Reichspost

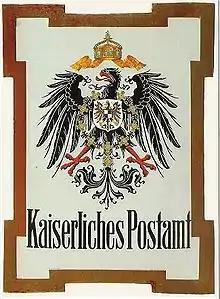
"Kaiserliches Postamt" sign,

Upon the outbreak of the Austro-Prussian War of 1866 and the break-up of the German Confederation in the Peace of Prague, the North German Confederation was established, instigated by the Prussian minister-president Otto von Bismarck. Originally a military alliance, it evolved to a federation with the issuing of a constitution with effect from 1st July 1867. In the course of the war, Prussian troops had occupied the Free City of Frankfurt and the King of Prussia (later to become the German Kaiser, or Emperor) had purchased the remnants of the Thurn-und-Taxis Post organisation. According to article 48, the federal area of the Northern German states, "de facto" an enlarged Prussia, came under the united postal authority, led by director Heinrich von Stephan.